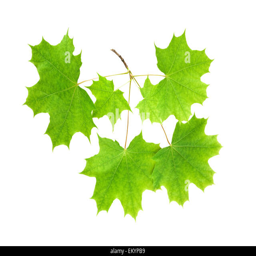
branch of a maple with leaves on a white background isolated